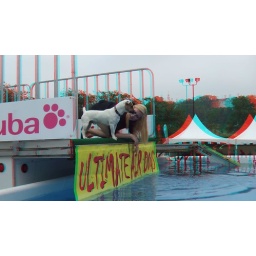
Break out your red and cyan glasses for 3D Viewing. Eukanuba Ultimate Air Dogs. (Jack Russell Terrier in training)